Eighth Army Ranger Company

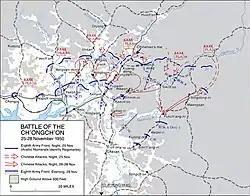
Map of Chinese troop movements during the Battle of Ch'ongch'on River.

On 23 November, the 25th Infantry Division rested in preparation for its final advance to the Yalu, which was to begin the next day at 10:00. As the division spent the day enjoying a Thanksgiving Day meal, the Rangers scouted north of the planned line of departure but made no contact with North Korean forces. On 24 November, the company moved out on time in the center of Task Force Dolvin's advance, riding on tanks from B Company, 89th Tank Battalion, including M4A3 Sherman and M26 Pershings. About into their advance, they rescued 30 U.S. prisoners of war from the 8th Cavalry Regiment who had been captured at the Battle of Unsan but abandoned by the retreating Chinese. At 14:00 they reached their objective at Hill 222. As soon as the Rangers dismounted the tanks, the troops came under mortar fire. One Ranger was subsequently killed, the company's first fatality since its formation. Cummings and 2nd Platoon advanced to the crest of the hill. At that time the tanks of the 89th mistakenly opened fire on the Rangers, causing a number of friendly fire casualties including two killed, before Puckett was able to signal them to stop. The Rangers took up positions on Hill 222 for the night. An additional two men became weather casualties, suffering frostbite that evening as temperatures fell to .